Hislop College

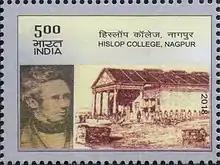
2018 postage stamp issued by the India Post commemorating Hislop College

Hislop College, Nagpur is one of the oldest colleges in the city of Nagpur. It is affiliated to Rashtrasant Tukadoji Maharaj Nagpur University.